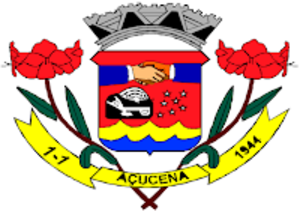
Açucena est une municipalité brésilienne de l'État du Minas Gerais et la Microrégion d'Ipatinga.